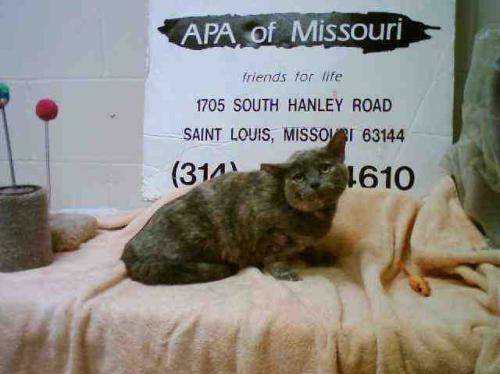
Label: cat